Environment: real
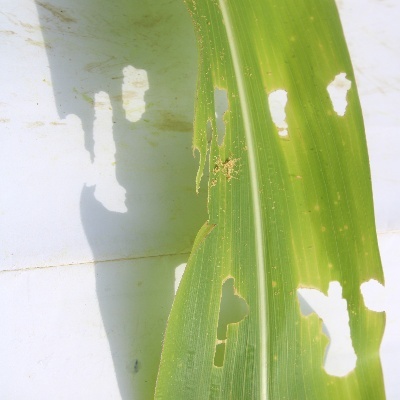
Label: fall_armyworm